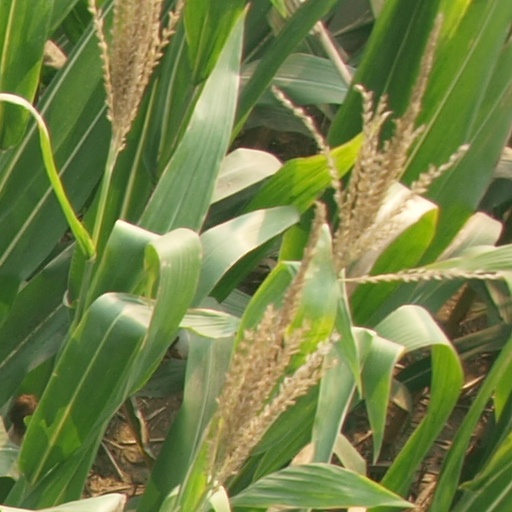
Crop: maize; corn